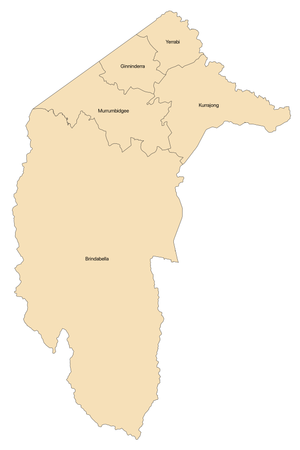
Les Élections législatives de 2020 dans le Territoire de la capitale australienne ont lieu le 17 octobre 2020 afin de renouveler les 25 sièges de l'Assemblée législative de la capitale australienne, Canberra.
L’Assemblée législative du Territoire de la capitale australienne est le parlement monocaméral du Territoire de la capitale australienne. Il est situé dans le bâtiment de l'Assemblée législative situé sur Civic Square, à proximité du centre de la ville de Canberra.